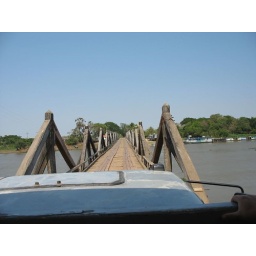
shaky wooden bridge over alligator-infested waters